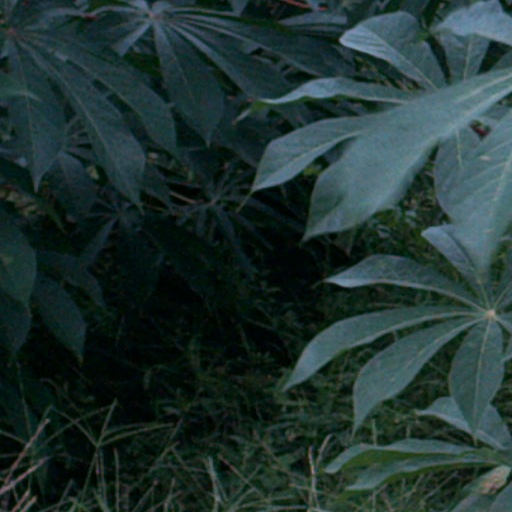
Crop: cassava